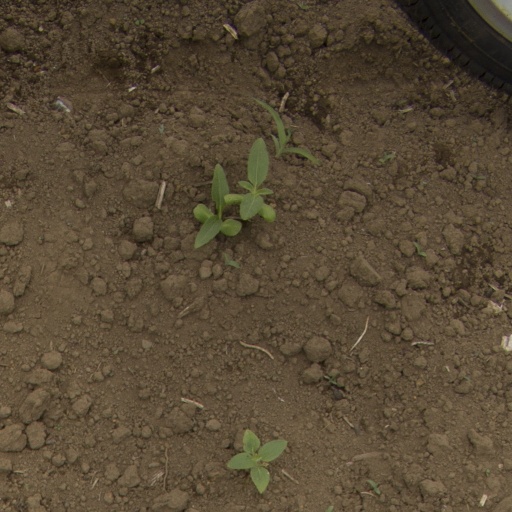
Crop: Jerusalem artichoke